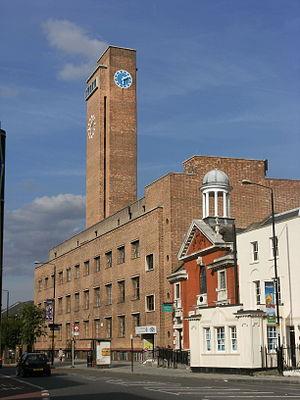
L'Hôtel de Ville de Woolwich est un édifice du début du XXᵉ siècle, situé dans le quartier historique de Bathway au centre de Woolwich, au Sud-Est de Londres. Jusqu'en 1965, il fut le siège du gouvernement local de l'Arrondissement urbain de Woolwich, après quoi il est devenu le principal siège du London Borough de Greenwich. Le bâtiment est un Monument classé de Grade II* et un des rares exemples d'hôtel de ville de style Baroque Edouardien à Londres.